Stafford Cripps

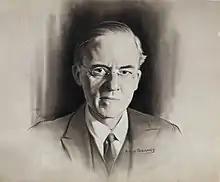
Sketch of Cripps commissioned by the Ministry of Information in the World War II period

When Winston Churchill formed his wartime coalition government in 1940 he appointed Cripps Ambassador to the Soviet Union in the view that Cripps, who had Marxist sympathies, could negotiate with Joseph Stalin who had a nonaggression pact with Nazi Germany through the Molotov–Ribbentrop Pact. When Hitler attacked the Soviet Union in June 1941, Cripps became a key figure in forging an alliance between the western powers and the Soviet Union.